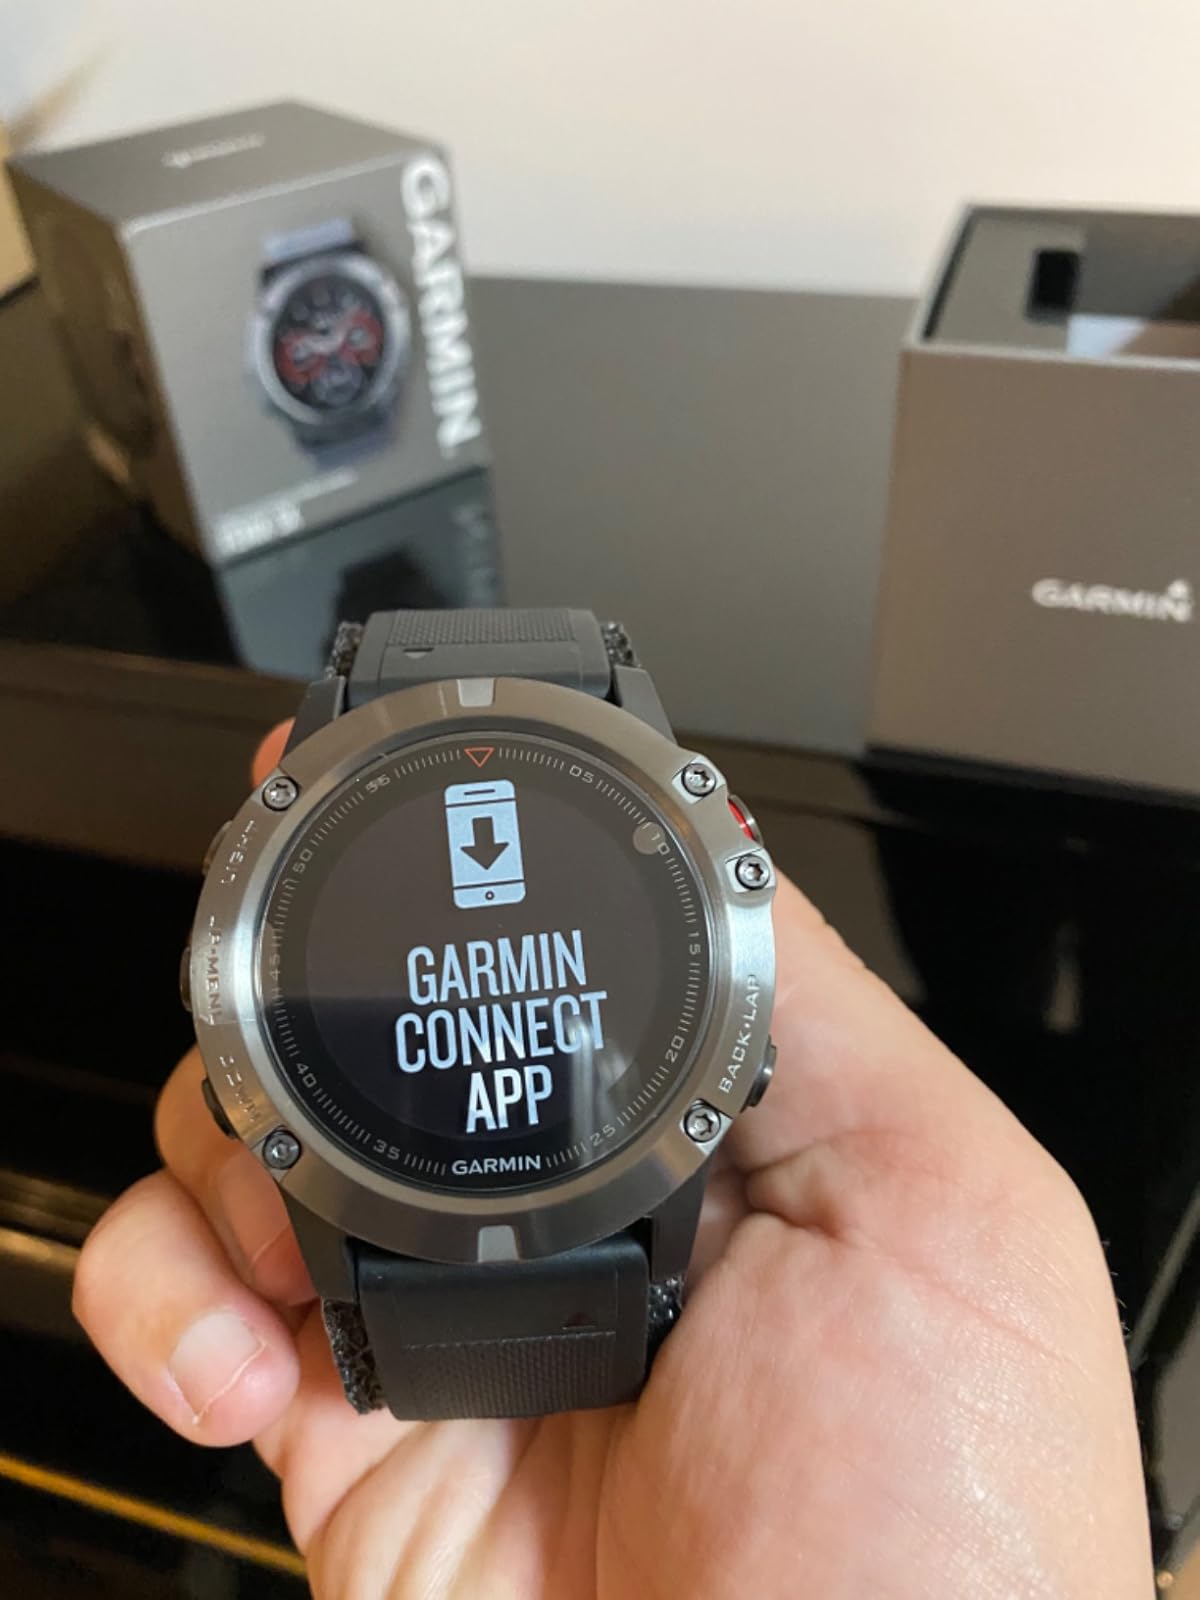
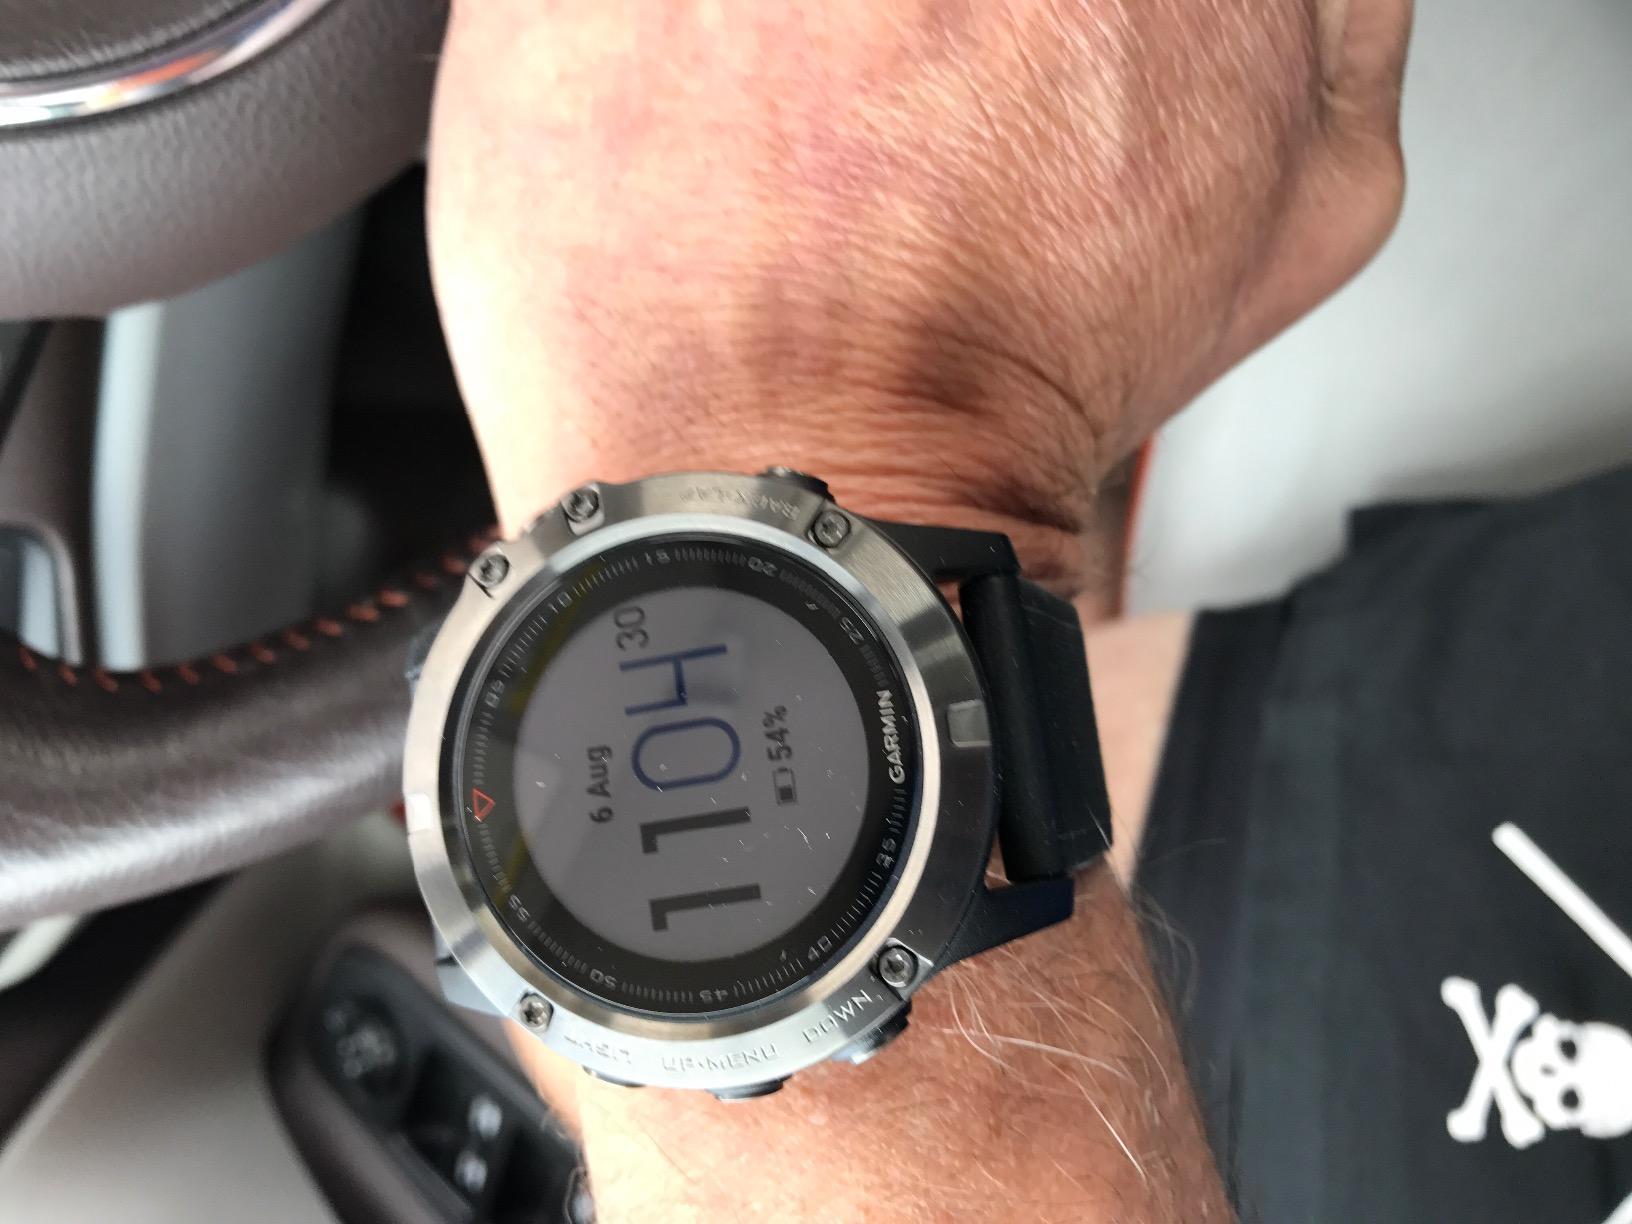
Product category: smartwatch
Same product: yes